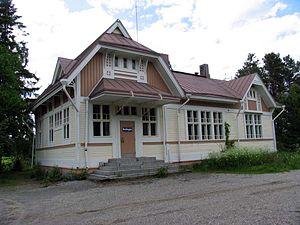
Lieksa est le nom d'une municipalité rurale ainsi que d'une ville de l'est de la Finlande qui appartiennent à la province de Finlande-Orientale et à la région de Carélie du Nord.